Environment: lab
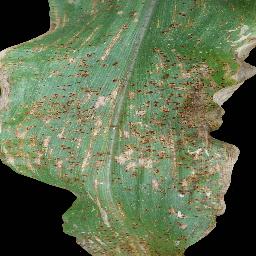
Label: common_rust